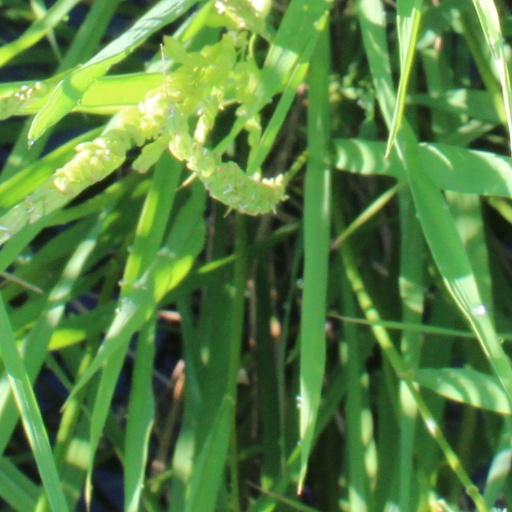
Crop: rice